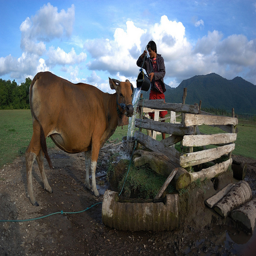
The cow is ready to drink the fresh water.
A worker feeding his cow water from a pail.
A man and brown cow next to fence in grassy field.
A brown cow stands next to a person in red pants near a tiny fenced area.
A man pouring water for a cow to drink